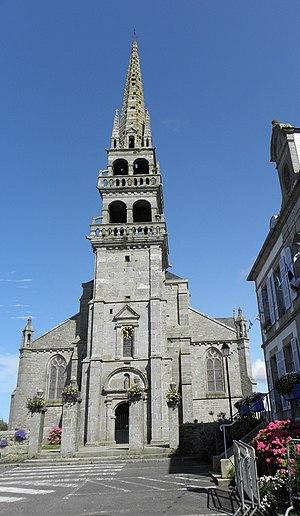
Façade occidentale de l'église Saint-Pierre de Plounéour-Trez (29).
L’église St Pierre de Plounéour-Trez est une église essentiellement de style néogothique dans le Finistère.
Plounéour-Trez [pluneuʁ tʁɛs] est une ancienne commune située sur la côte nord du département du Finistère, dans la région Bretagne, en France.